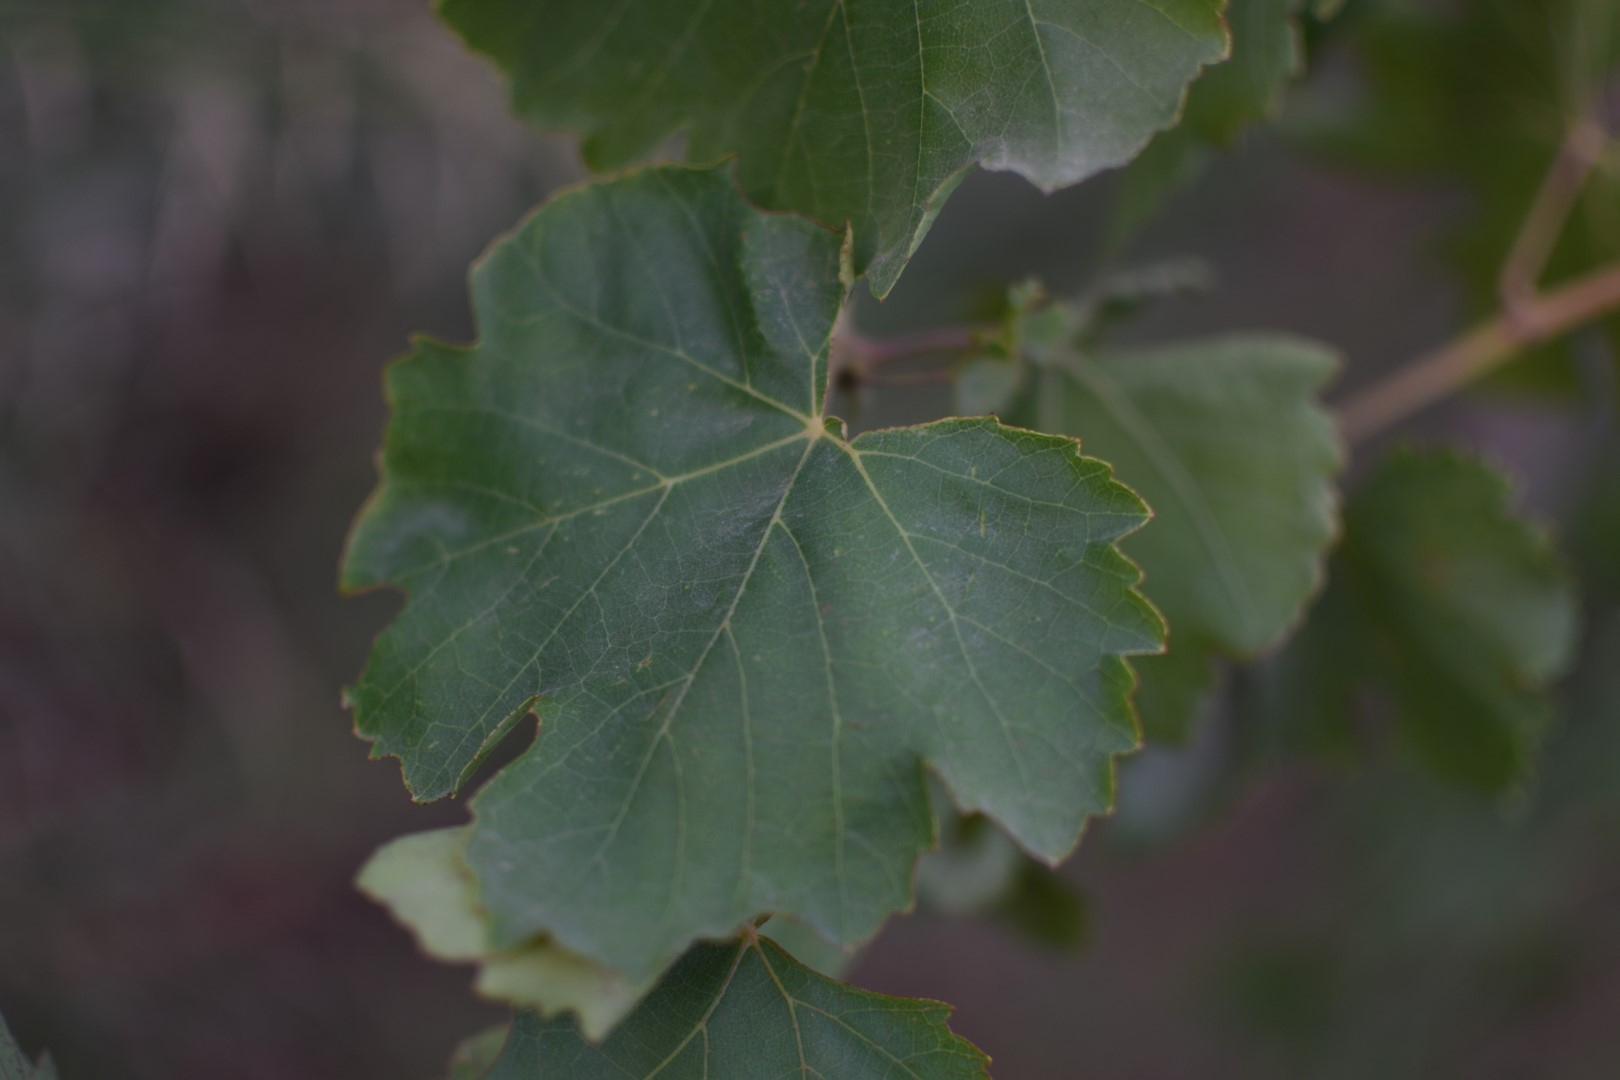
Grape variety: Thompson Seedless